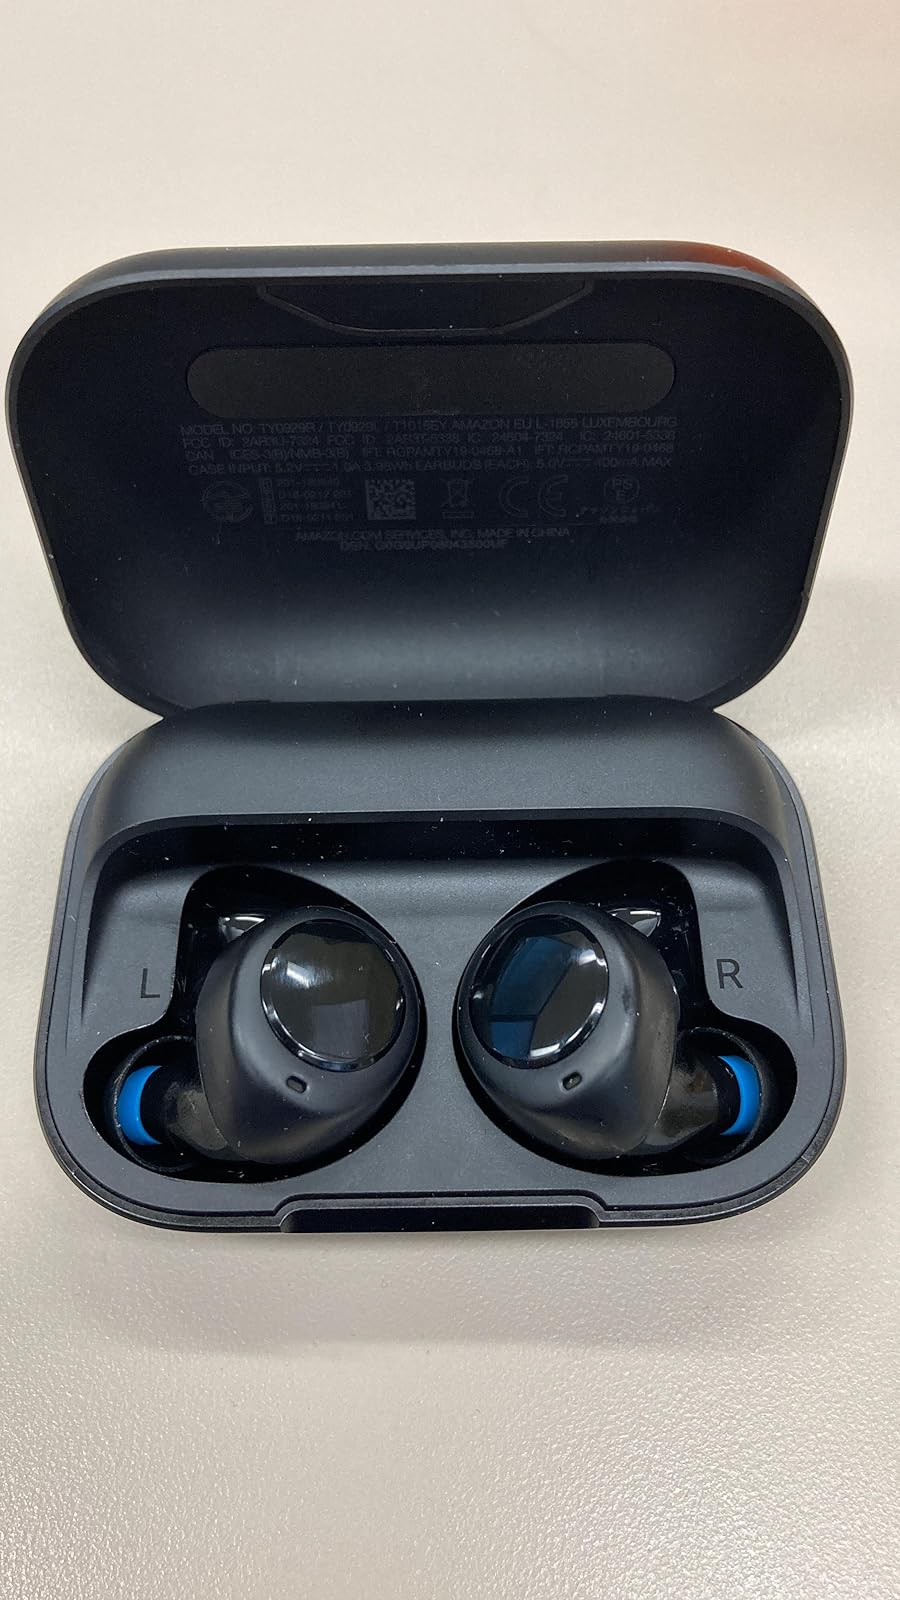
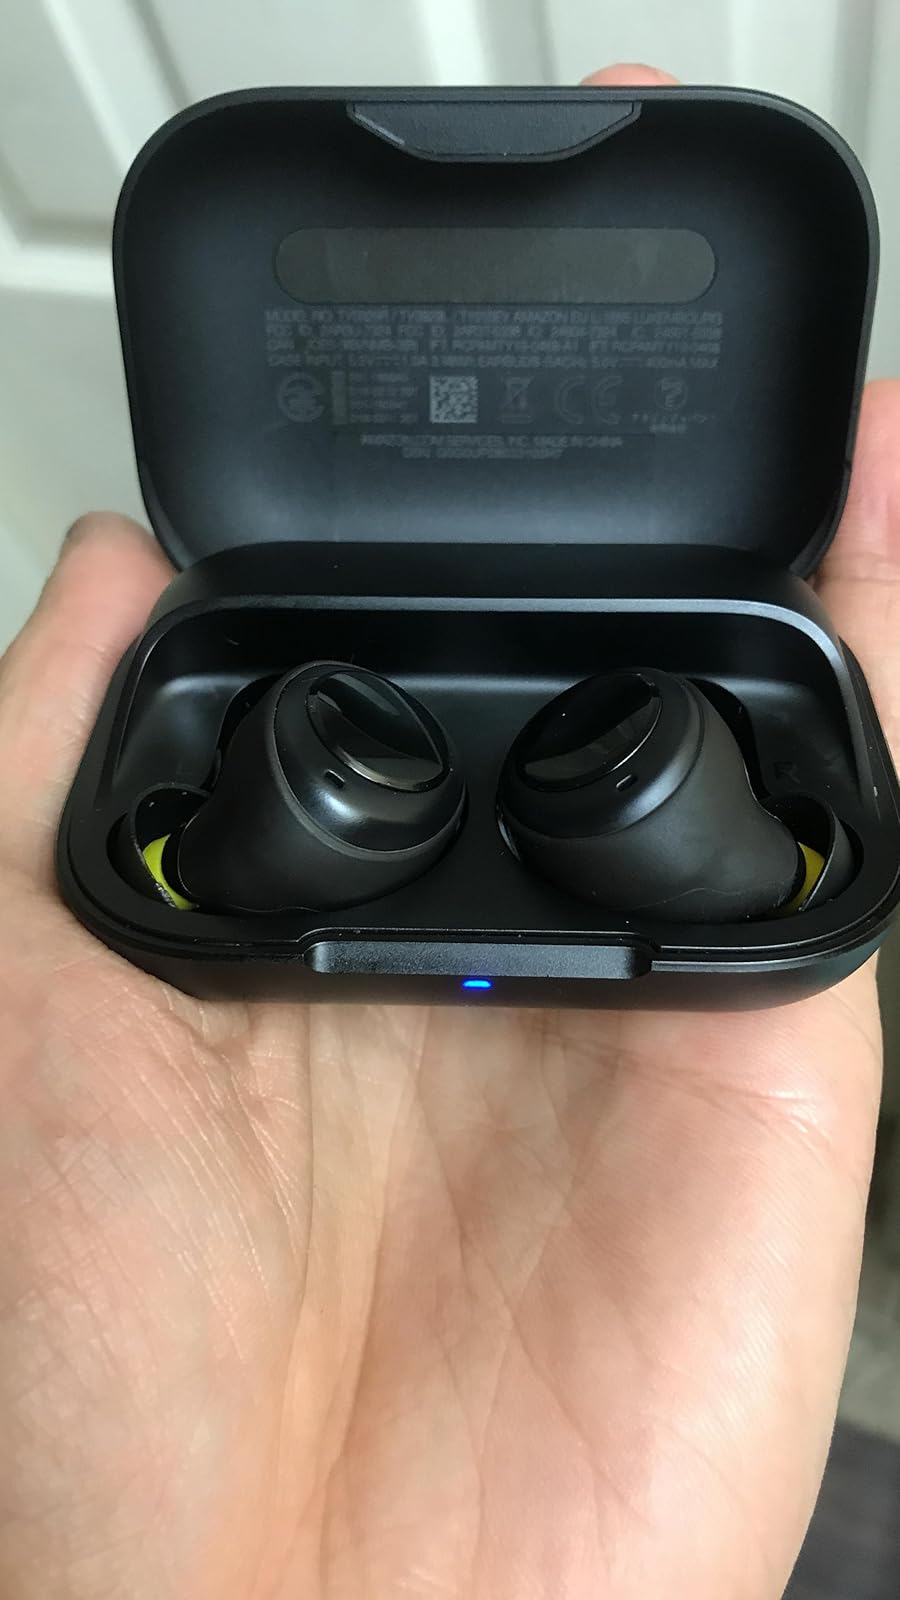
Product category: earbuds
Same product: yes